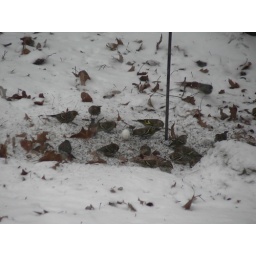
The small white snowball type thing in the middle of all the birds is the leucistic siskin